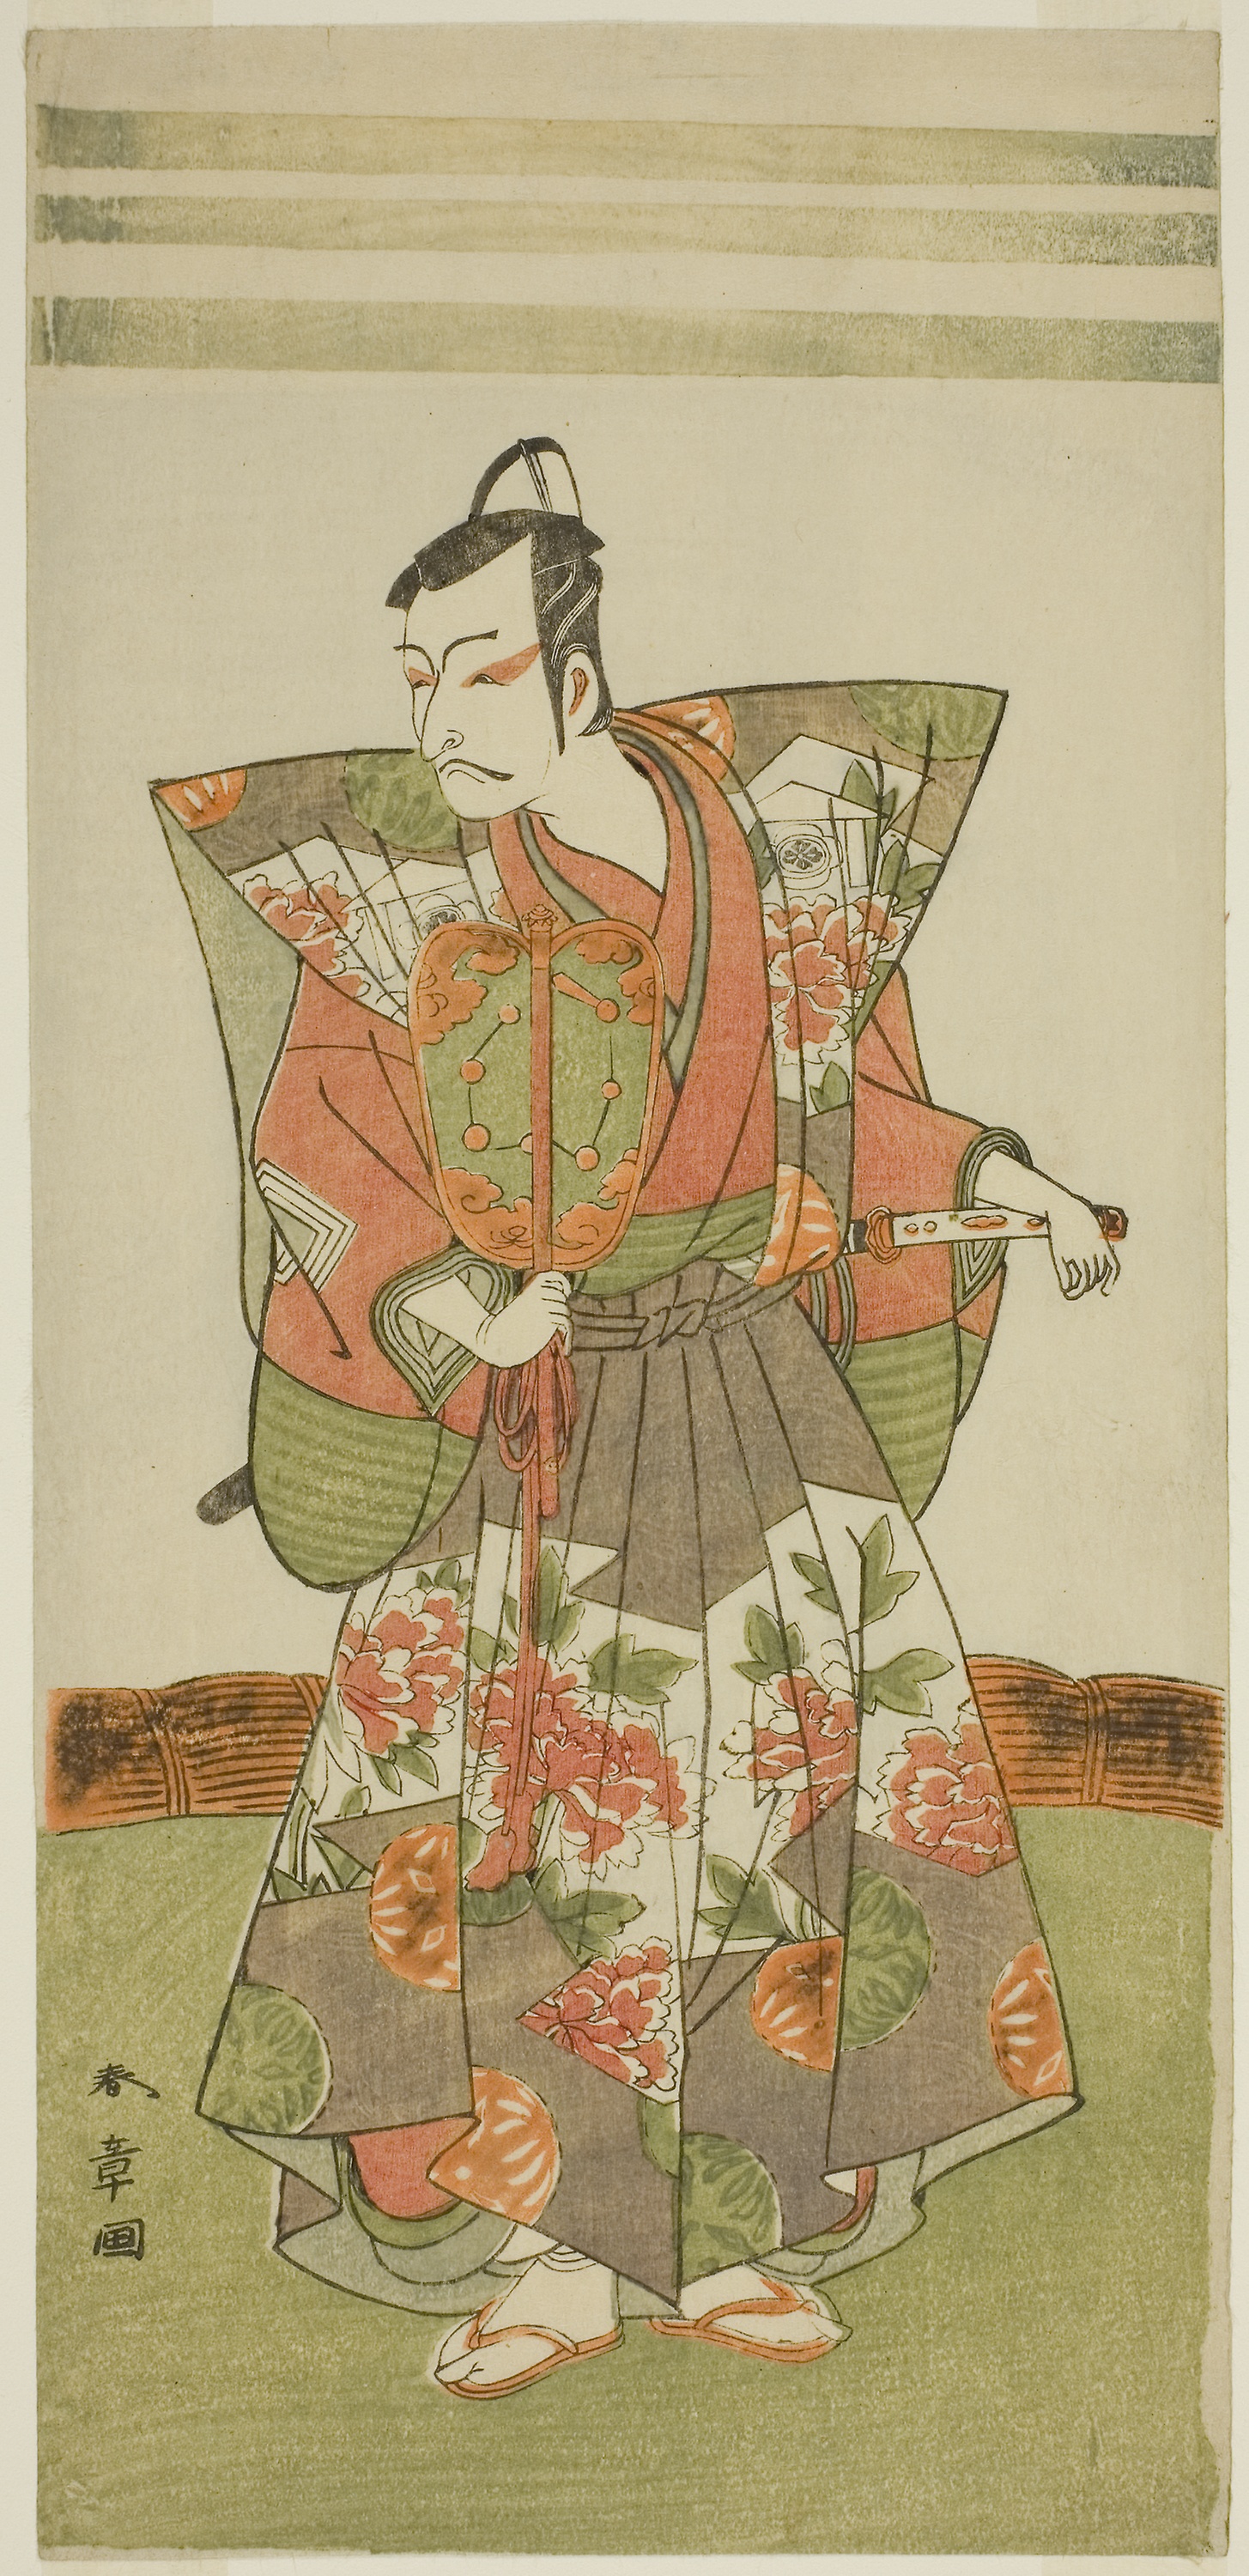
costume design, art, illustration, painting, poster, costume, pattern, fashion illustration